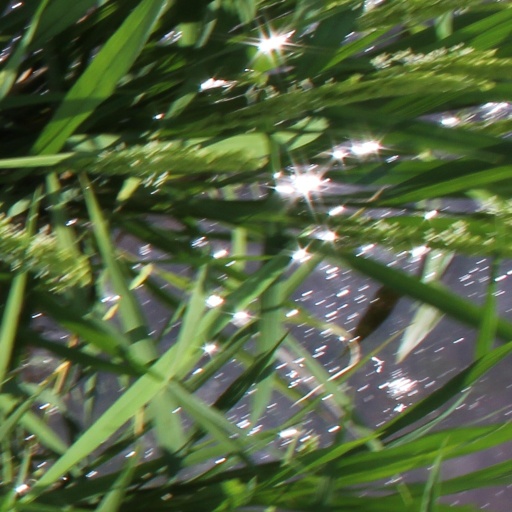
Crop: rice